LaSalle, Quebec

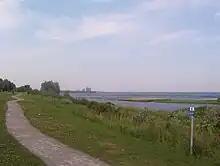
The Saint Lawrence River as viewed from LaSalle.

LaSalle is bounded by five adjacent municipalities and boroughs, these being Lachine towards the west, Verdun and the Sud-Ouest neighbourhood of Ville-Émard to the north-east, and Montreal West and the neighbourhood of Notre-Dame-de-Grâce within the borough of Côte-des-Neiges–Notre-Dame-de-Grâce towards the north, the latter two being divided by Autoroute 20 as well as the Lachine Canal. To its south and east lies the shore of the Saint Lawrence River, specifically a portion of the river known as the Lachine Rapids.